Christie Park, Huntly

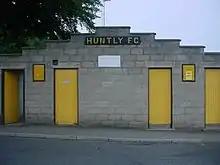
Outside Christie Park, Huntly (2006)

The ground was previously known as Strathbogie Park from 1921 when it opened, until 1926 when it was renamed Christie Park. The ground takes its name from former Provost Christie who acquired the ground and donated it to the football club on the condition that they remained amateur. This was agreed by the club, who subsequently renamed the ground in Christie's honour.